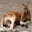
Label: kangaroo